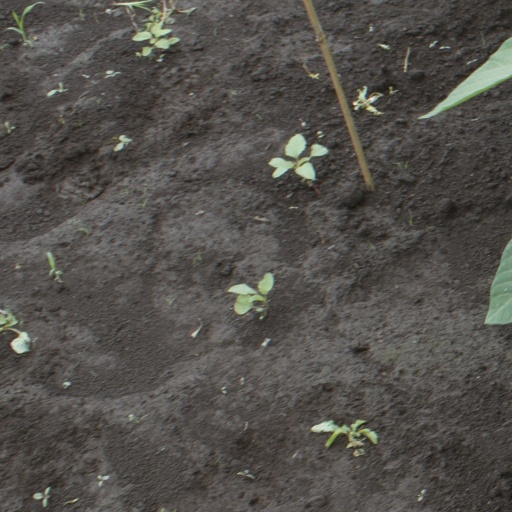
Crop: soybean